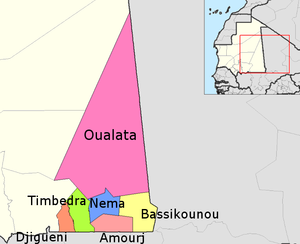
Hodh Ech Chargui
Departments of Hodh Ech Chargui
Hodh Ech Chargui Hodh Ech Charghi er en region i den østlige del af Mauretanien, og grænser til regionerne Adrar, Tagant og Hodh El Gharbi, og til Mali både mod øst og syd.